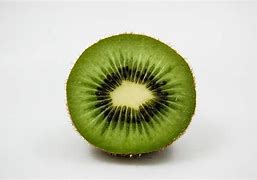
Label: Kiwi